Falkland Palace

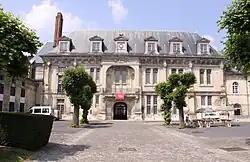
Comparable façade at Villers-Cotterêts

Another Danish commission including Steen Bille and Niels Krag visited in 1593, which resulted in the keeper James Beaton of Creich giving more rights over the lands and buildings to the queen, Anne of Denmark. She came to stay on 12 July 1594 before the baptism of Prince Henry at Stirling Castle. It was said she left Edinburgh for Falkland because Holyrood Palace was not magnificent enough to receive the Danish ambassadors Steen Bille and Christian Barnekow.